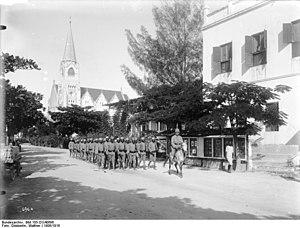
Les Troupes coloniales et indigènes allemandes constituent la force armée chargée de la protection et de la défense de l'Empire colonial allemand entre les années 1890 et 1918. Elles prirent notamment part à la Première Guerre mondiale au terme de laquelle elles disparurent après la défaite militaire de l'Empire allemand et le partage de ses colonies entre les nations alliées.
Le partage de l'Afrique désigne le processus de compétition territoriale entre les puissances européennes en Afrique, partie du mouvement général de colonisation de la fin du XIXᵉ siècle. Les deux principaux pays européens concernés étaient la France et le Royaume-Uni. L'Allemagne, l'Italie, le Portugal, la Belgique et l'Espagne y ont aussi participé, mais de façon moins importante et souvent plus tardive.